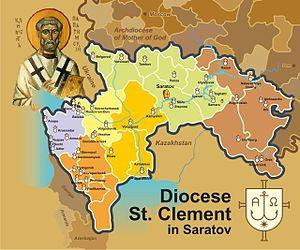
Diocèse catholique de Saratov.
Le diocèse catholique de Saratov ou plus précisément le diocèse de Saint-Clément à Saratov est un diocèse catholique de rite latin du sud de la Russie, suffragant de l'archidiocèse de Moscou. Il a son siège à la cathédrale Saint-Pierre-et-Saint-Paul de Saratov.